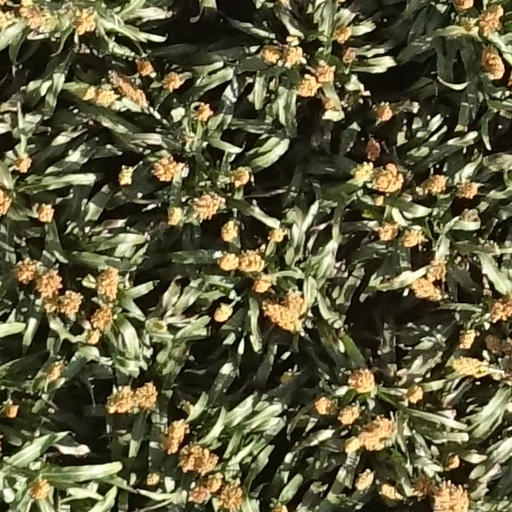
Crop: sorghum